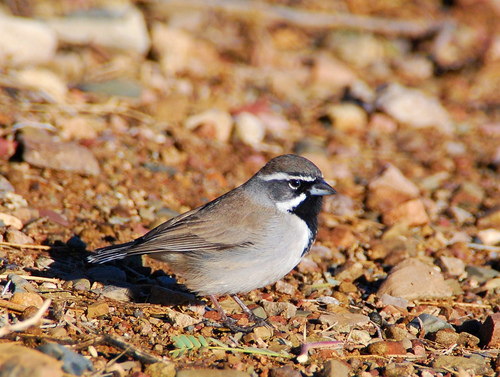
the bird has a small triangular beak, a black breast that trails down into a white belly, and a white eyebrowa small sized bird that has black chest and facial markings with a short pointed bill
this is a grey and brown bird with a black throat and a small black beak.
this small bird has a black throat and brown wingbars, with a brown crown.
this is a small grey bird with a brown wing and a black throat and white eyebrow.
this bird has wings that are grey and has a black throat
this bird has wings that are brown and has a black belly
this small, brown bird has a black throat and cheek patches, white malar stripe and eyebrow, and a sharp, triangular black bill.
this bird has a grey belly, and a short black pointed bill.
this bird has grey crown with black and grey bill and black throat
Species: Black Throated Sparrow